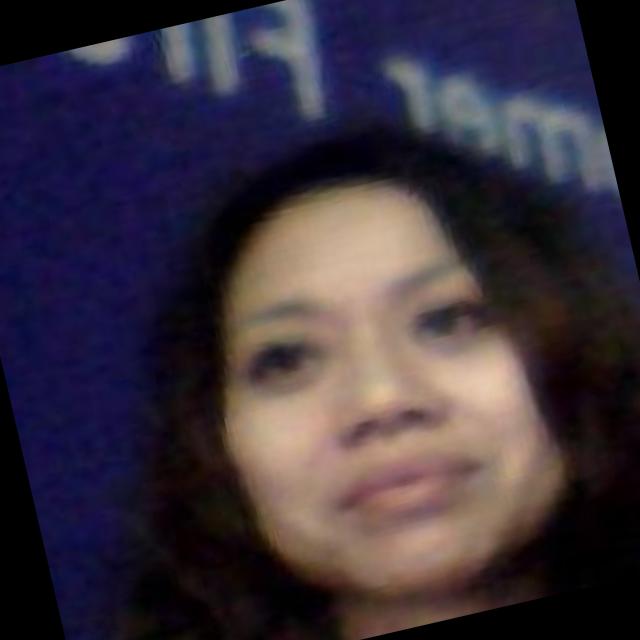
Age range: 21-44